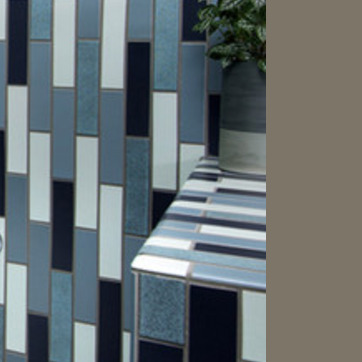
Material: tile